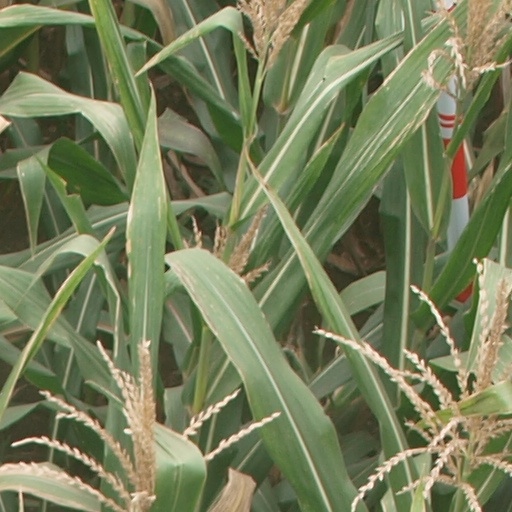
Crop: maize; corn